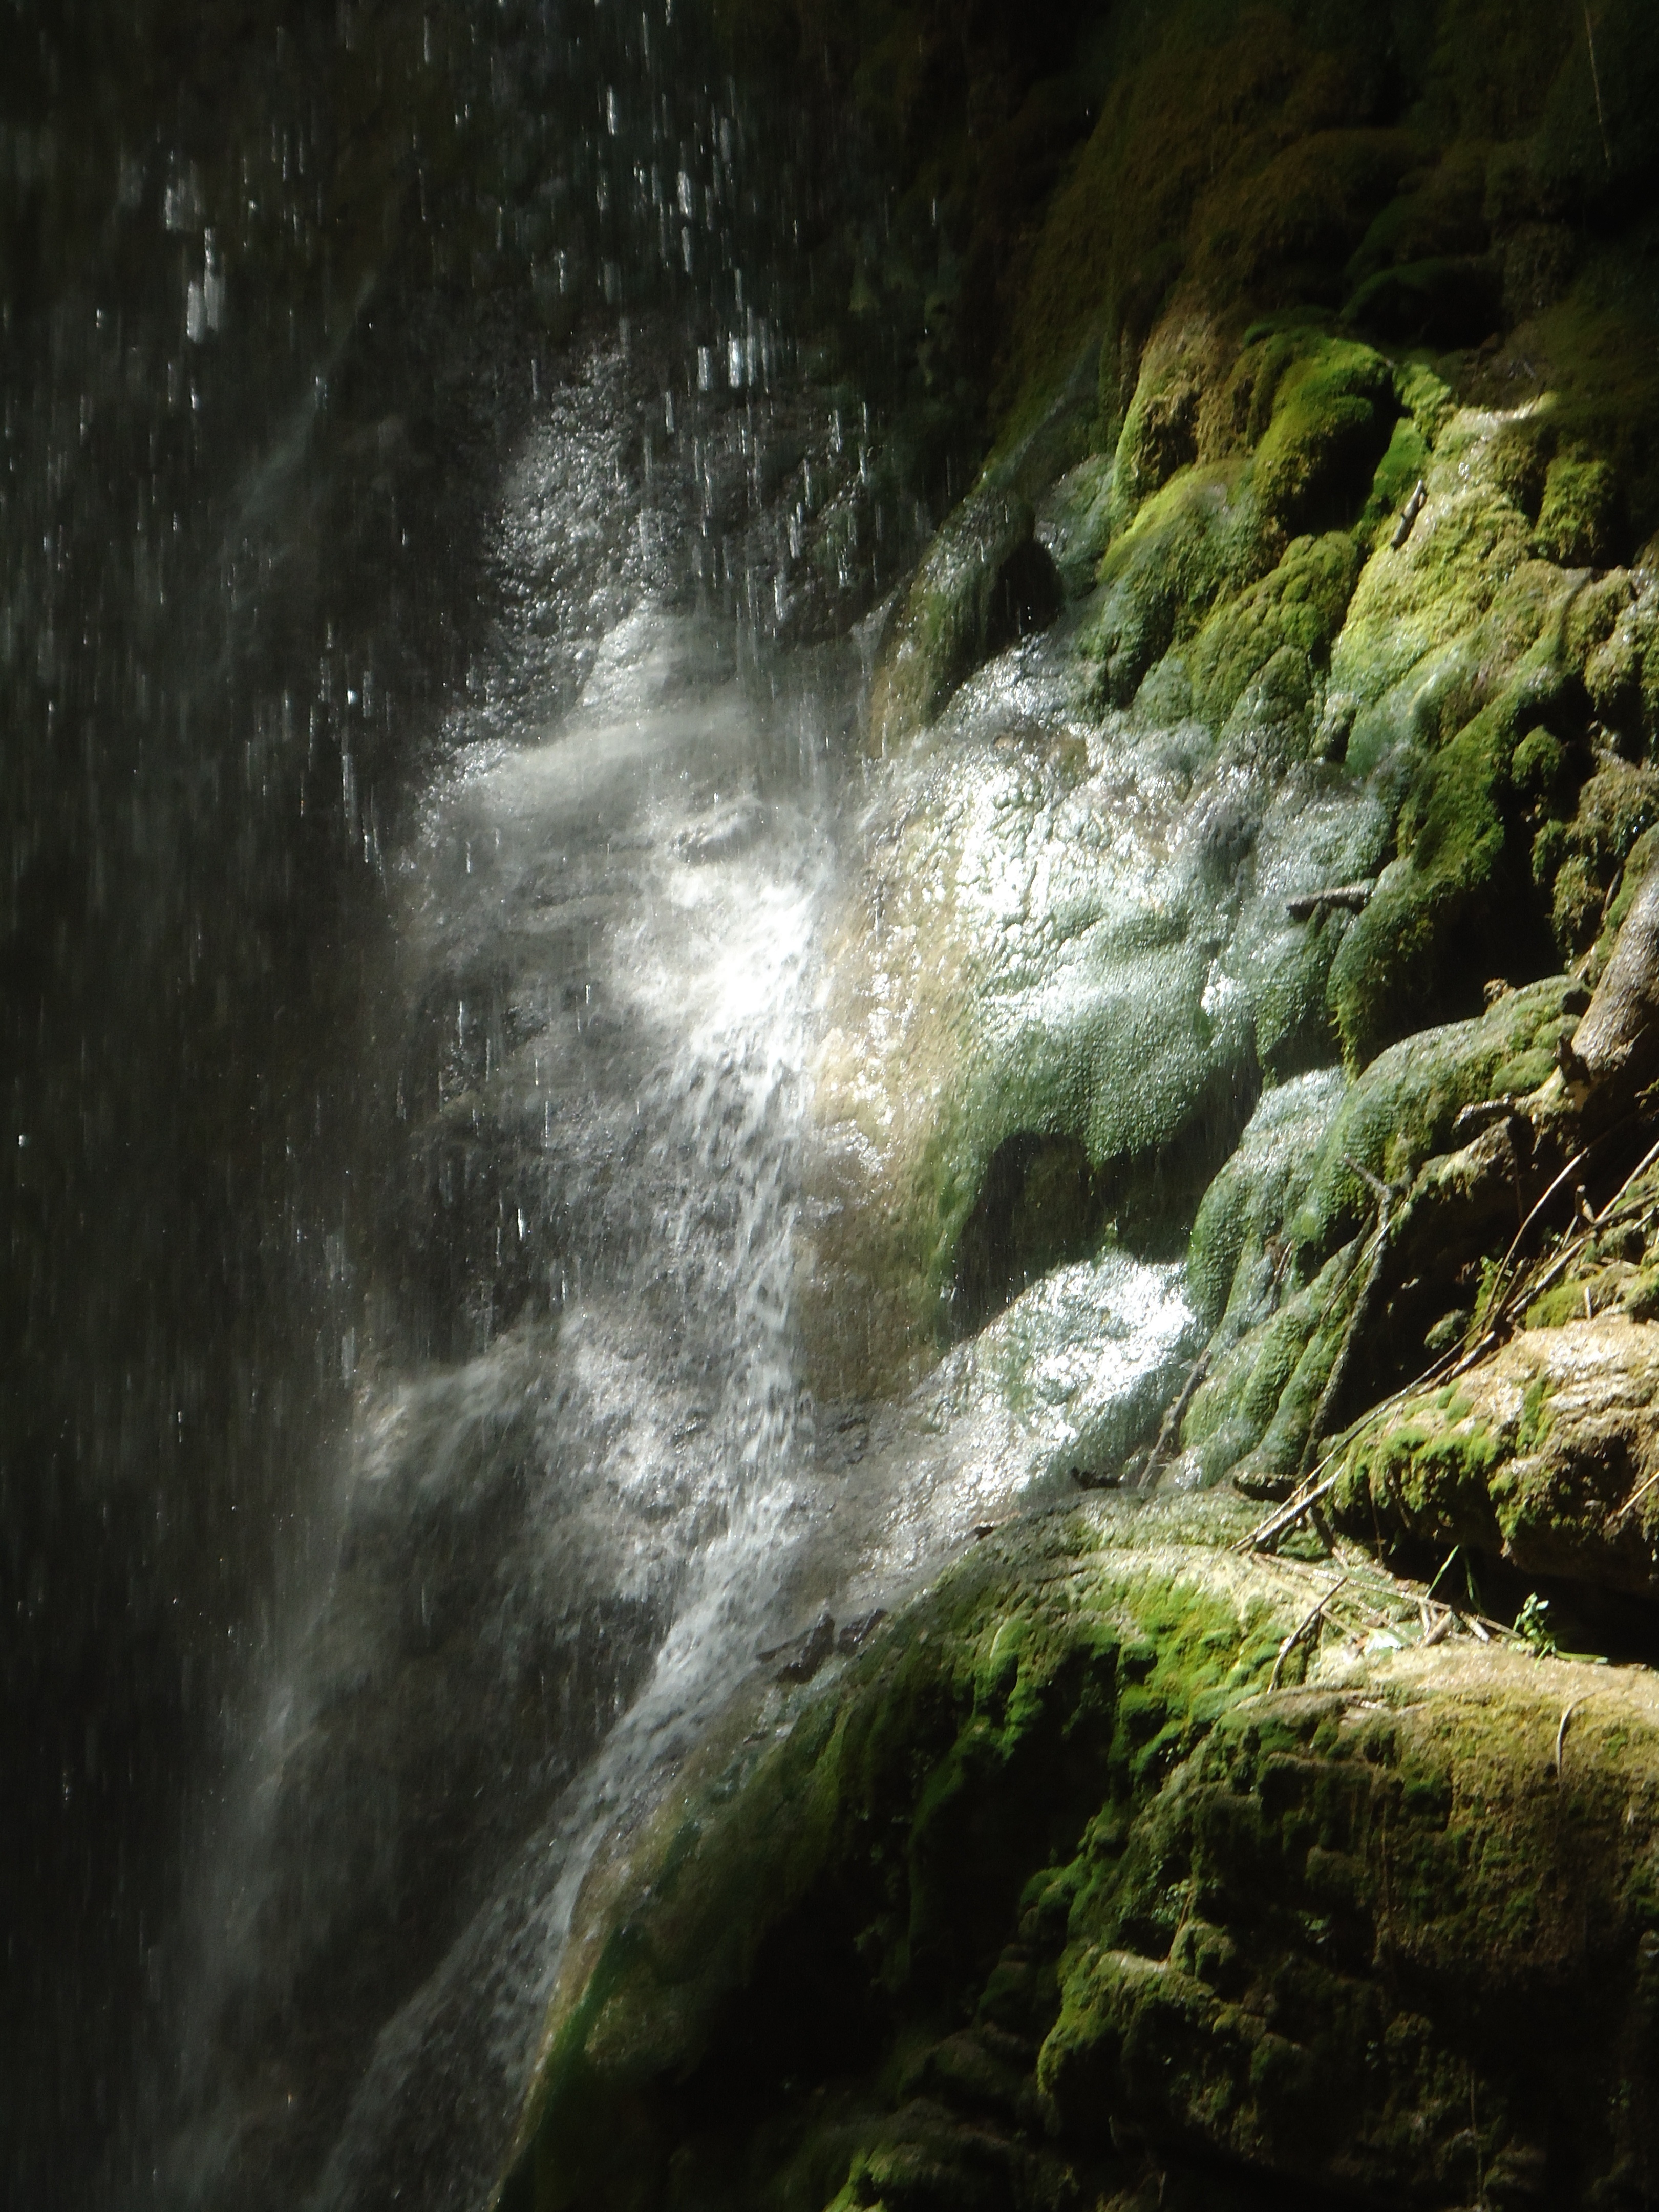
water, nature, rock, waterfall, adventure, wet, moss, formation, wild, stream, green, jungle, body of water, ravine, greece, exotic, water feature, slippery, kythira